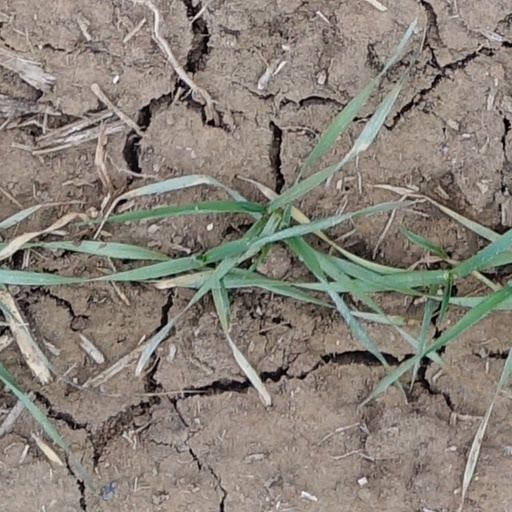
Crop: wheat